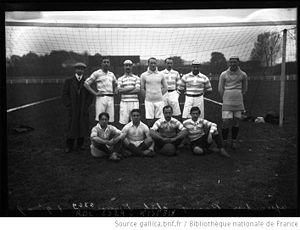
Photo de l'équipe du RC France en 1909.
Le Racing Club de France Football abrégé en Racing CFF, couramment surnommé « Racing » et autrefois appelé « Racing Club de Paris», est un club fondé à Paris en 1896, en tant que section football du Racing Club de France, un club omnisports parisien créé le 20 avril 1882 et basé à Colombes dans le département des Hauts-de-Seine au nord-ouest de la capitale.